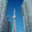
Label: skyscraper